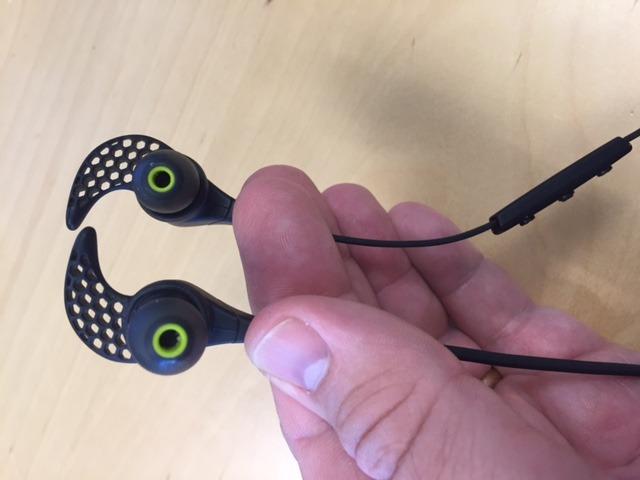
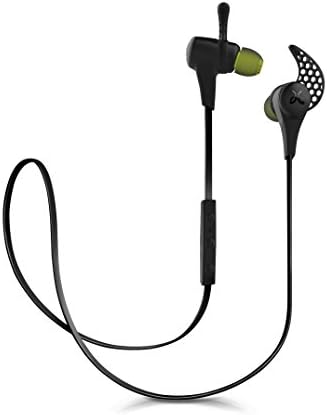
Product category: headphones
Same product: yes